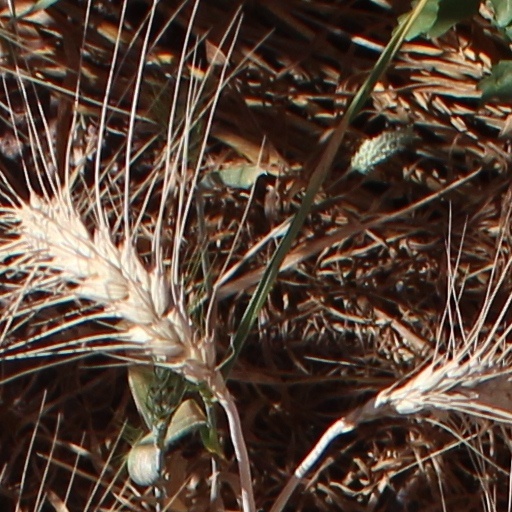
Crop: wheat